Achelousaurus

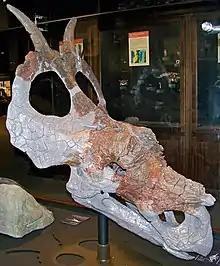
Holotype skull in right side view

Horned dinosaurs mainly differ from each other in their horns, which are located on the snout and above the eyes, and in the large skull frill, which covers the neck like a shield. "Achelousaurus" exhibited the build of derived ("advanced") centrosaurines, which are typified by short brow horns or bosses, combined with elaborate frill spikes. The general frill proportions are typically centrosaurine, with a wide rounded squamosal bone at the side, which expanded towards the rear. It also shares the typical frill curvature with a top surface that is convex from side to side and concave from front to rear.